List of Taboo Tattoo episodes

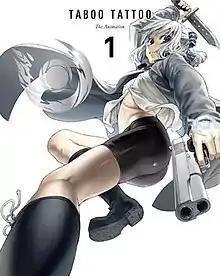
Cover of the first Blu-Ray volume of "Taboo Tattoo" being released by Avex Pictures, featuring Bluesy Fluesy.

"Taboo Tattoo" is an anime adaptation of the manga of the same title written and illustrated by Shinjirō. The series is produced by J.C.Staff and directed by Takashi Watanabe. It was broadcast between July 4, 2016 and September 19, 2016. The opening theme is "Belief" by May'n, while the ending theme is "EGOISTIC EMOTION" by idol unit TRIGGER, which is composed of Izzy's and Tōko's voice actors, Mikako Komatsu and Chika Anzai respectively. The program aired weekly on a number of Japanese channels which are TV Tokyo, AT-X and BS Japan while outside Japan, it was being simulcasted by Crunchyroll and Funimation released it on home video as part of the two companies' partnership.